Riley Creek Ranger Cabin No. 20

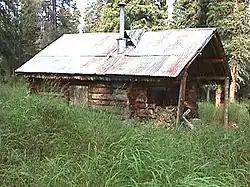

The Riley Creek Ranger Cabin No. 20, also known as Riley Creek Patrol Cabin, is a log shelter in the National Park Service Rustic style in Denali National Park. The cabin is part of a network of shelters for patrolling park rangers throughout the park. It is a standard design by the National Park Service Branch of Plans and Designs and was built in 1931.